Question: Please indicate a possible affordance area of the bed that can be used for sitting on
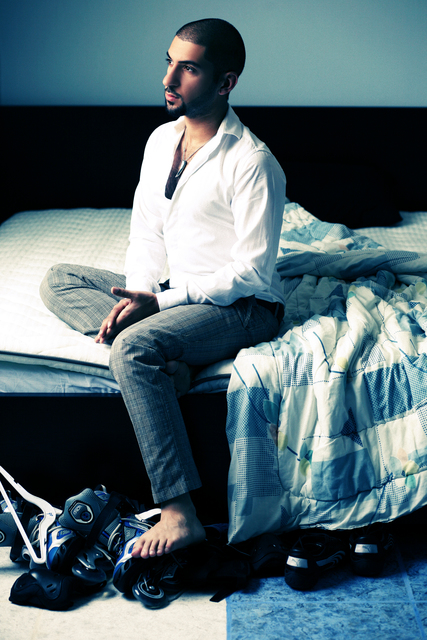
Answer: [0, 201, 392, 393]